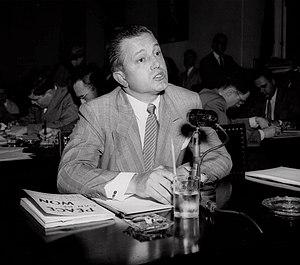
Edward Dmytryk est un réalisateur canadien naturalisé américain né le 4 septembre 1908 à Grand Forks, en Colombie-Britannique, mort le 1ᵉʳ juillet 1999 à Encino.